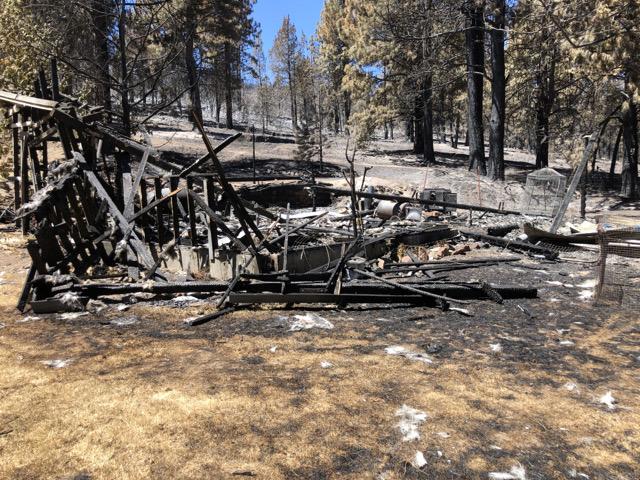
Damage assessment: destroyed